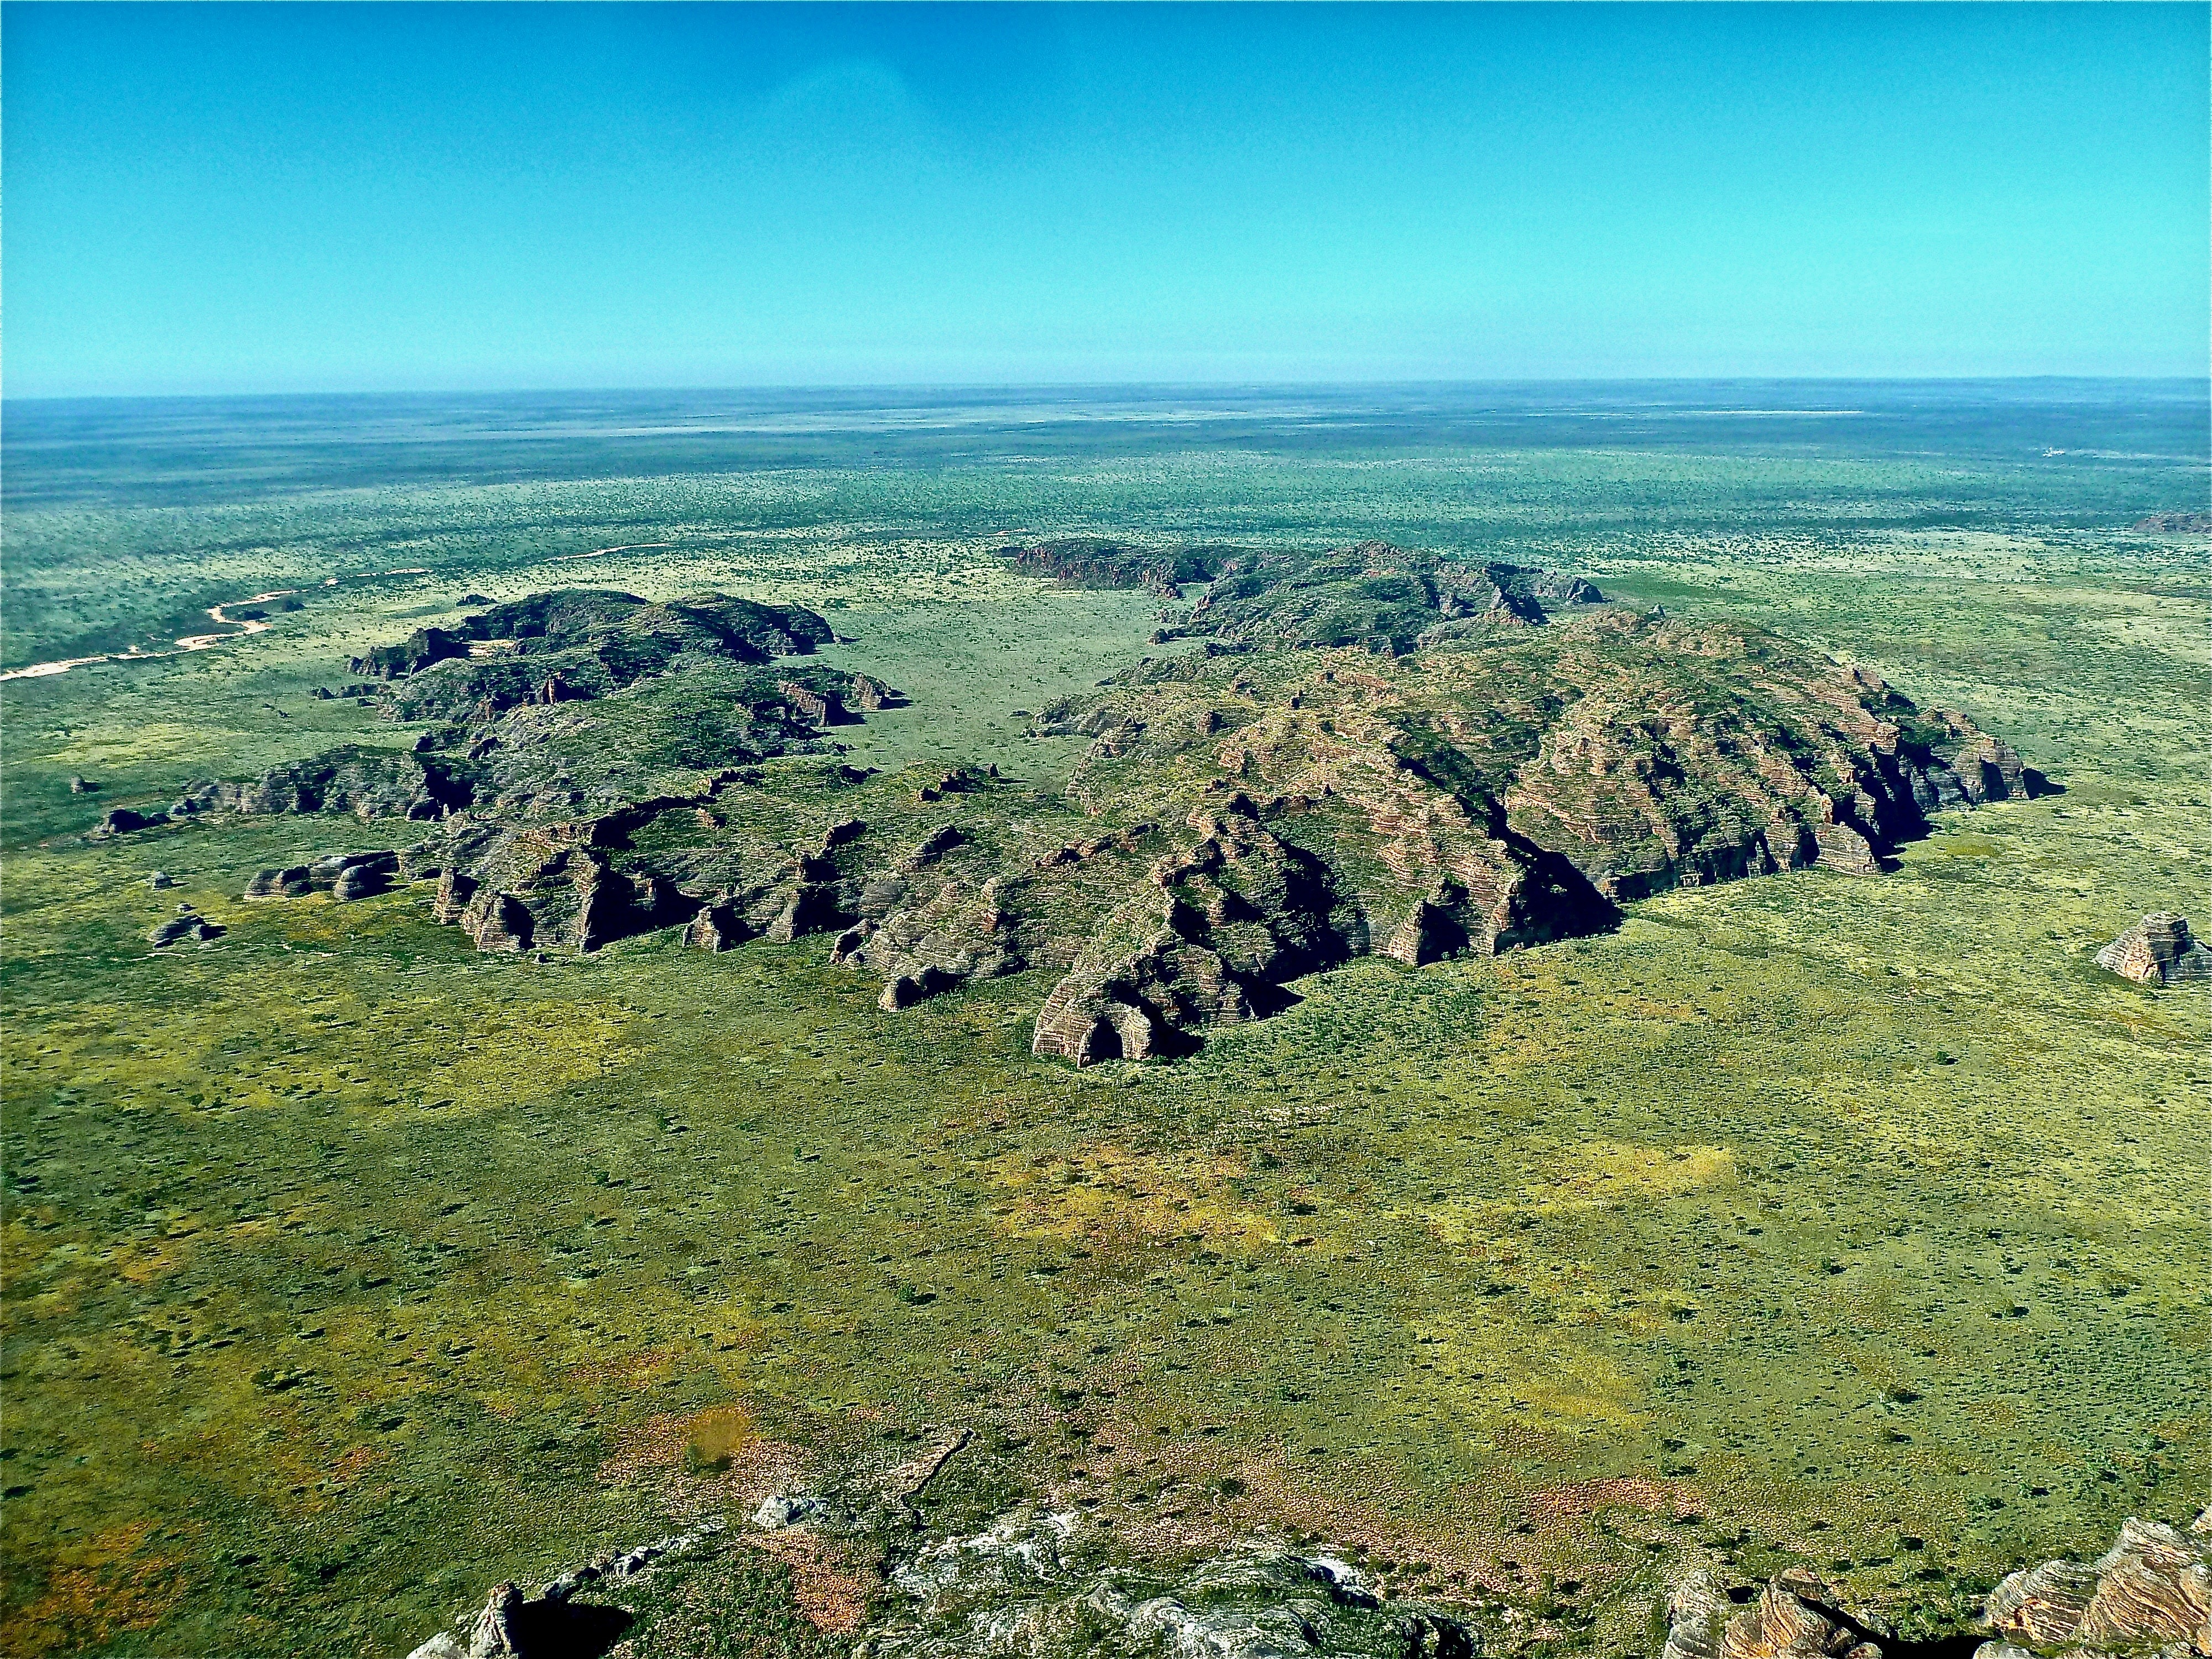
landscape, tree, nature, rock, wilderness, mountain, hill, adventure, mountain range, cliff, scenic, natural, terrain, ridge, plain, summit, australia, hills, geology, outcrop, grassland, rolling, plateau, fell, ecosystem, rural area, landform, aerial photography, geographical feature, mountainous landforms